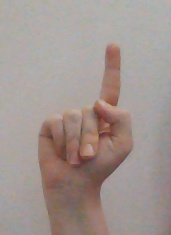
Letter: bb